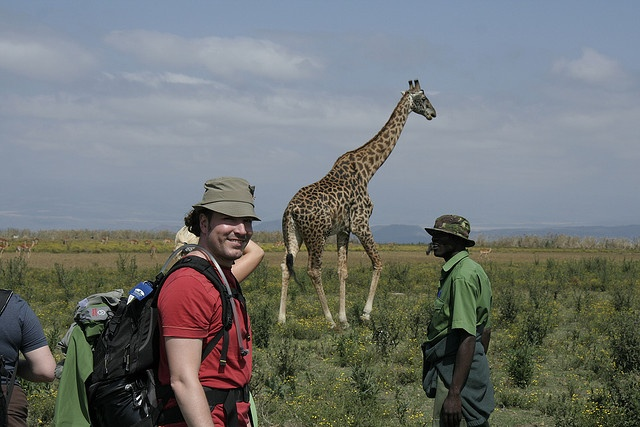
a couple of people are standing near a giraffe
A smiling backpacker stands with a group of people near a giraffe.
Men in hats are standing in the grass near a giraffe.
A man on a safari poses near a giraffe
A man smiles at the camera while his companions observe a live giraffe.